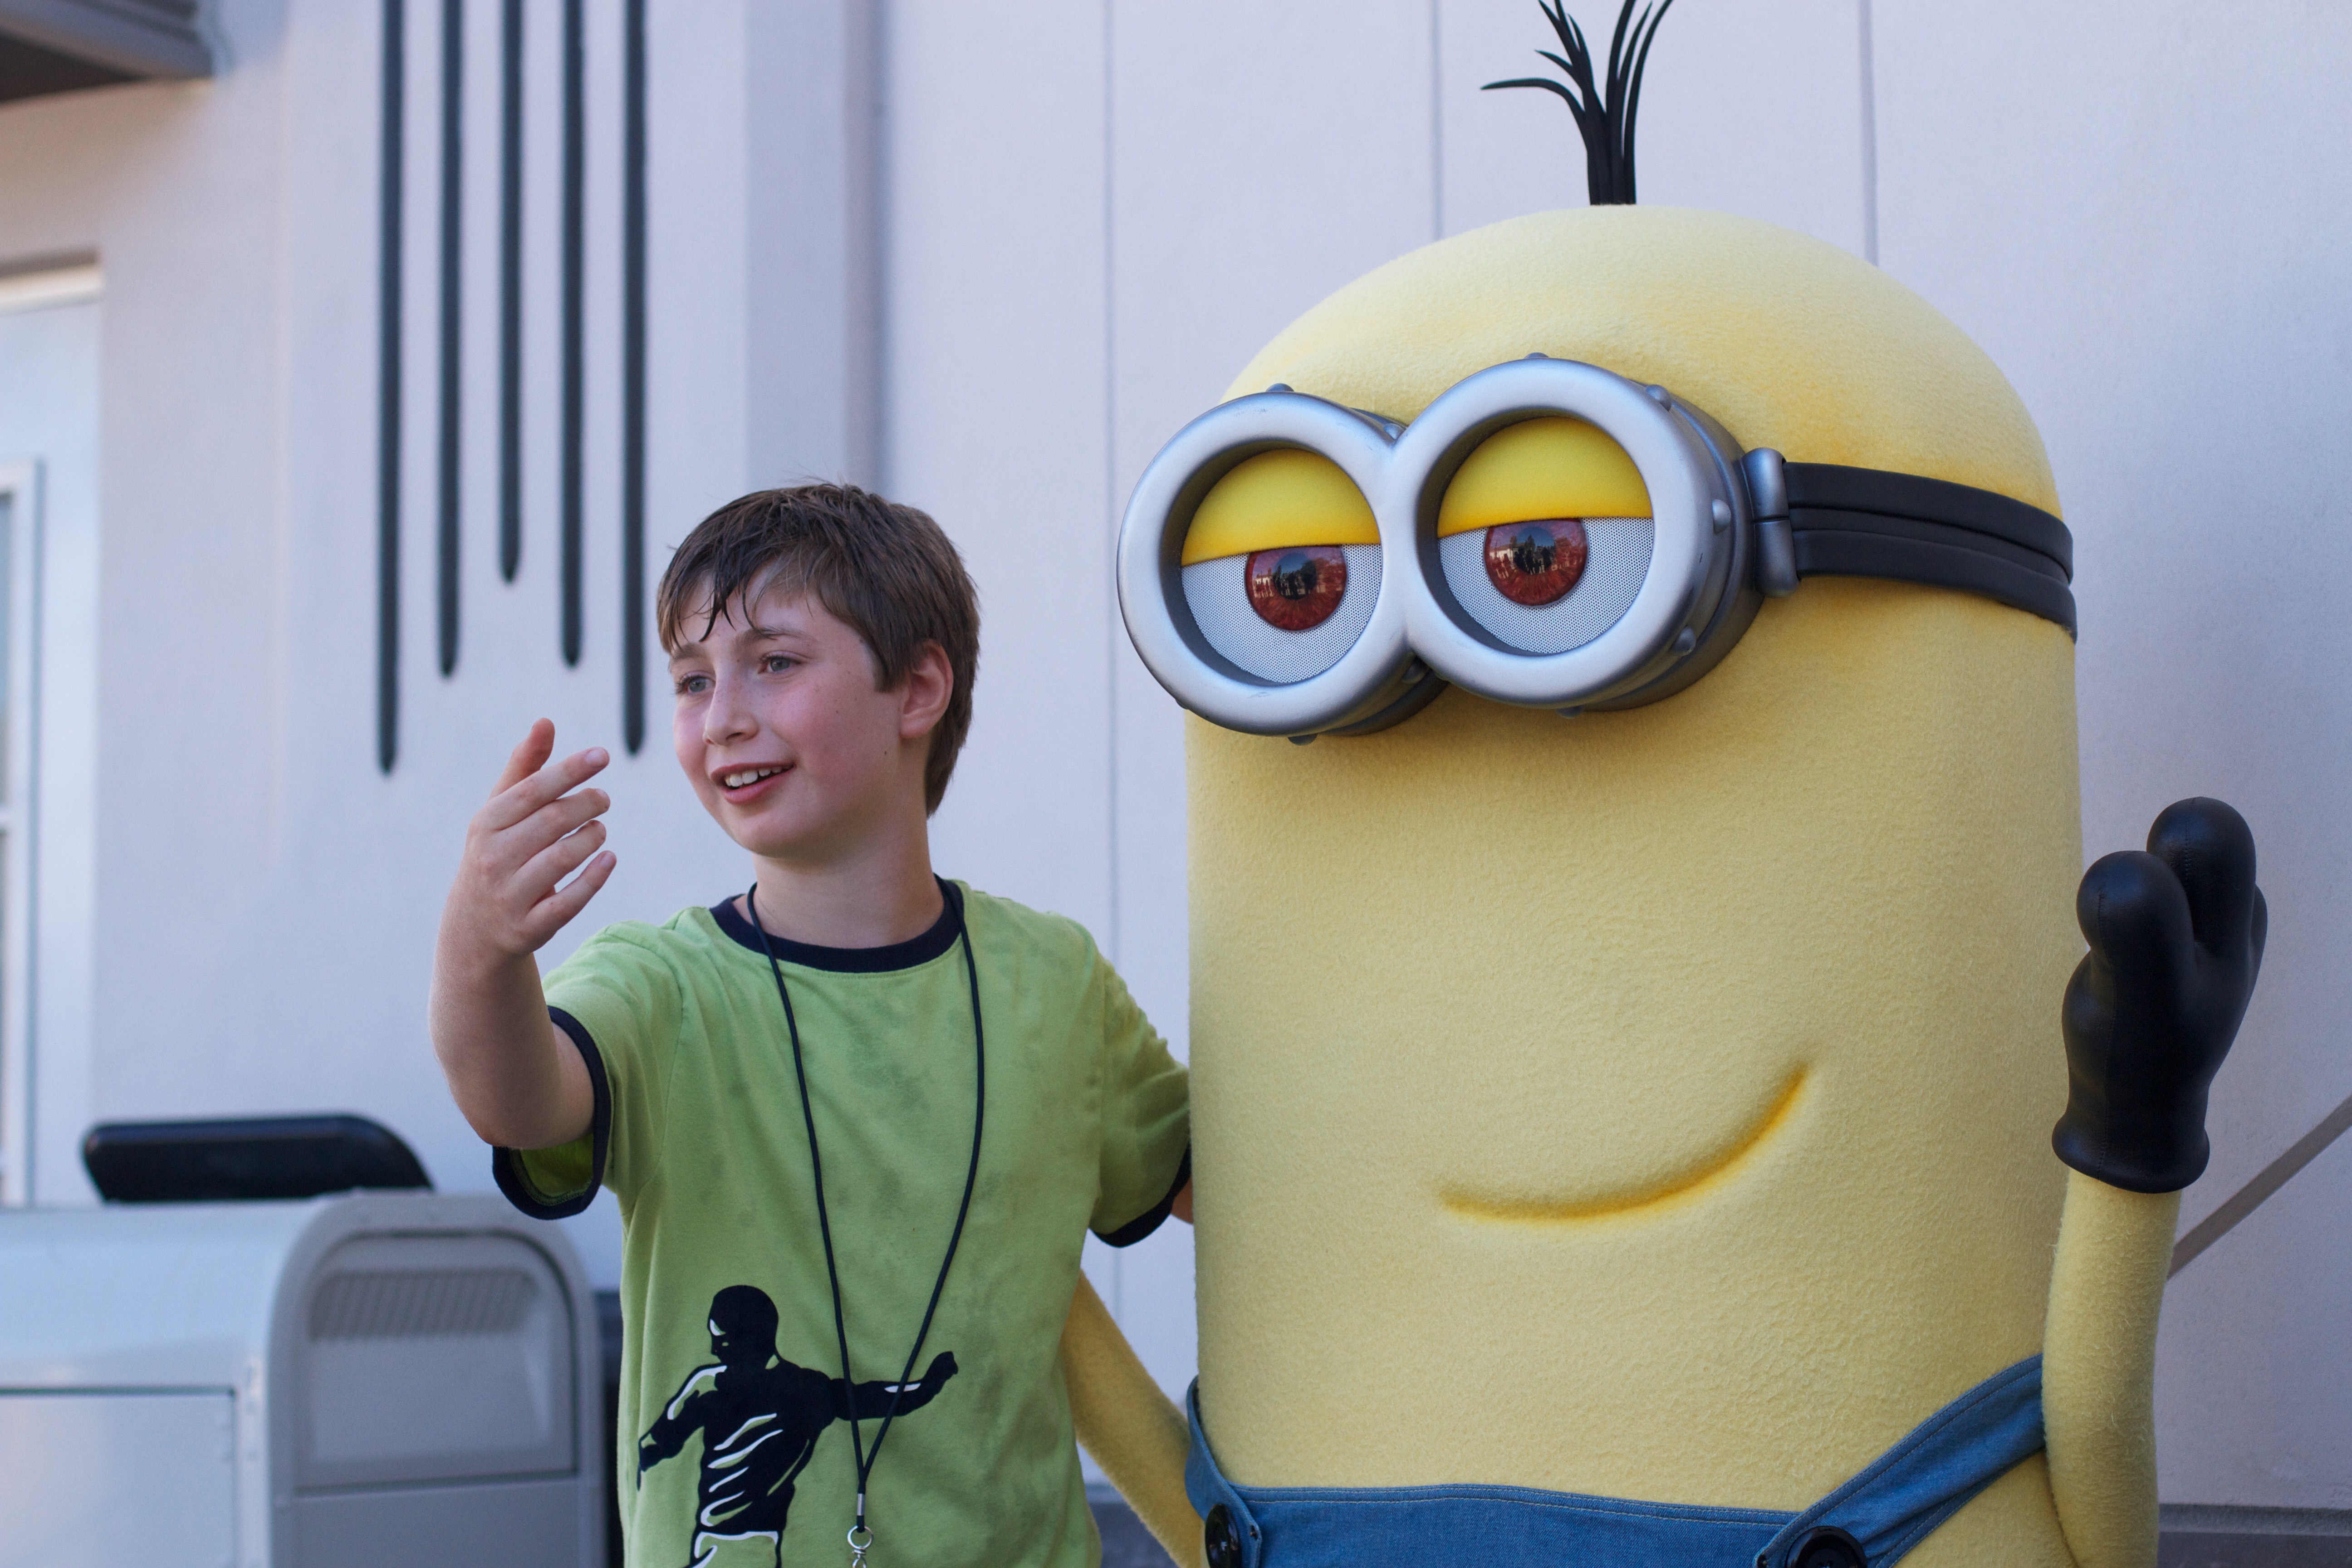
blue, clothing, yellow, art, costume